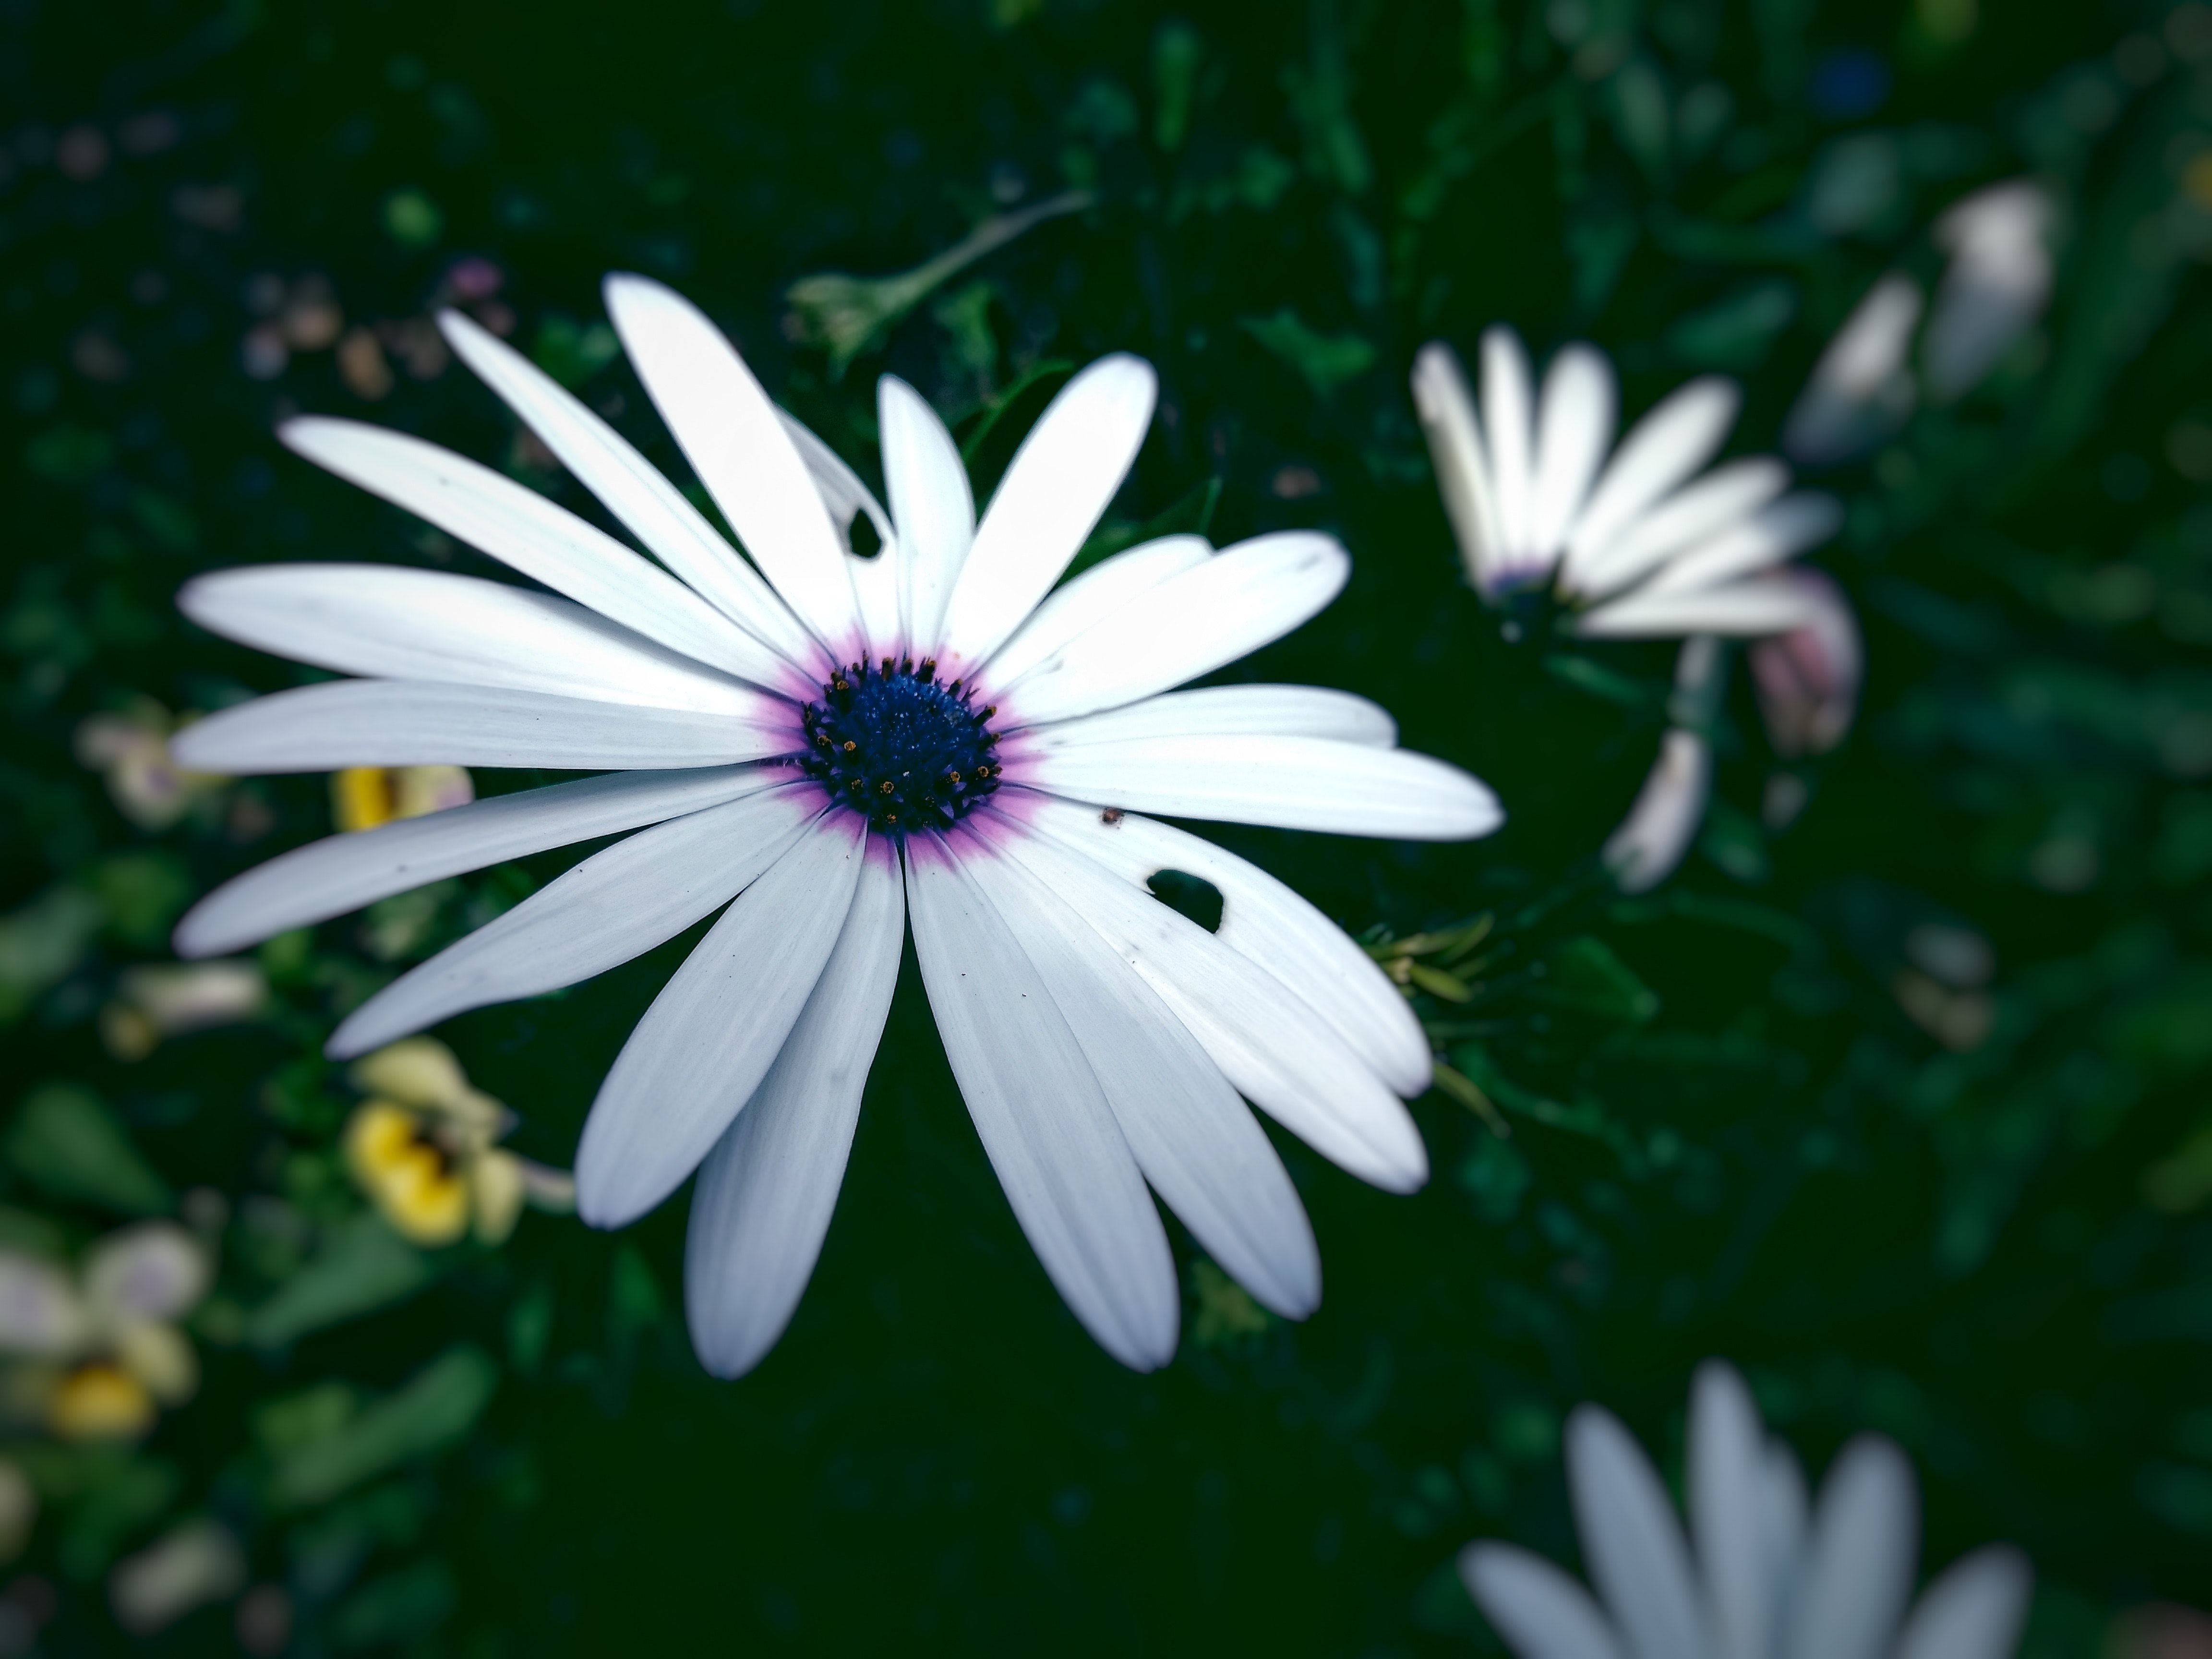
flower, white, petal, green, nature, daisy, plant, macro photography, close up, botany, spring, flowering plant, wildflower, african daisy, sky, photography, daisy family, grass, Colorfulness, plant stem, annual plant, marguerite daisy, black and white, aster, pink family, perennial plant